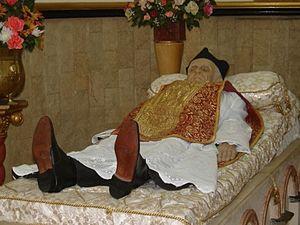
Mariano de Jesús Euse Hoyos, né le 14 octobre 1854, mort le 13 juillet 1926, est un prêtre catholique colombien, ordonné en 1872 pour le diocèse de Santa Rosa de Osos.